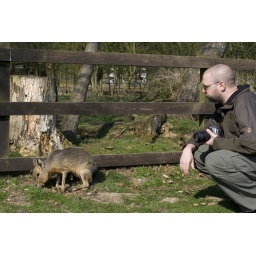
These weird half rabbit / half guinea pig things were running free all over the zoo.